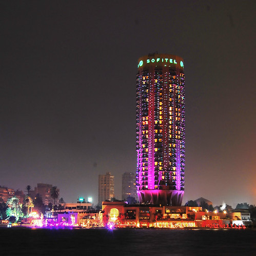
night portrait of the hotel